Union Canal (Scotland)

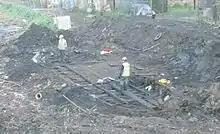
Wooden barge during excavation

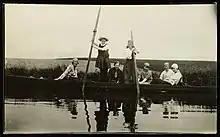
Students picnic on the Union Canal in 1922.

In 2004, an archaeological investigation by a team from Headland Archaeology uncovered the stern of a wooden barge. The vessel was discovered on the south bank of the canal between the Leamington Lift Bridge and Viewforth Bridge in Edinburgh. The remains represent the final berth of an early- to mid-19th-century canal barge or scow, a type of horse-drawn vessel that was the main freight carrier of the time. Typical cargoes included coal and lime from Lanarkshire, although there were a number of passenger carriers too; the actual function of this vessel is unknown. The vessel was dismantled and removed from the canal in order to record the techniques used in its construction. Additional work will seek to identify the species, age and provenance of the timbers.